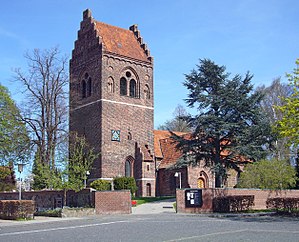
Glostrup Kirke
Glostrup Kirke
Glostrup Kirke er en kirke i Glostrup Sogn.